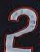
Number: 2